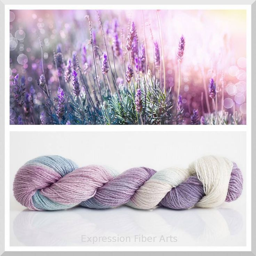
lavender and light from !